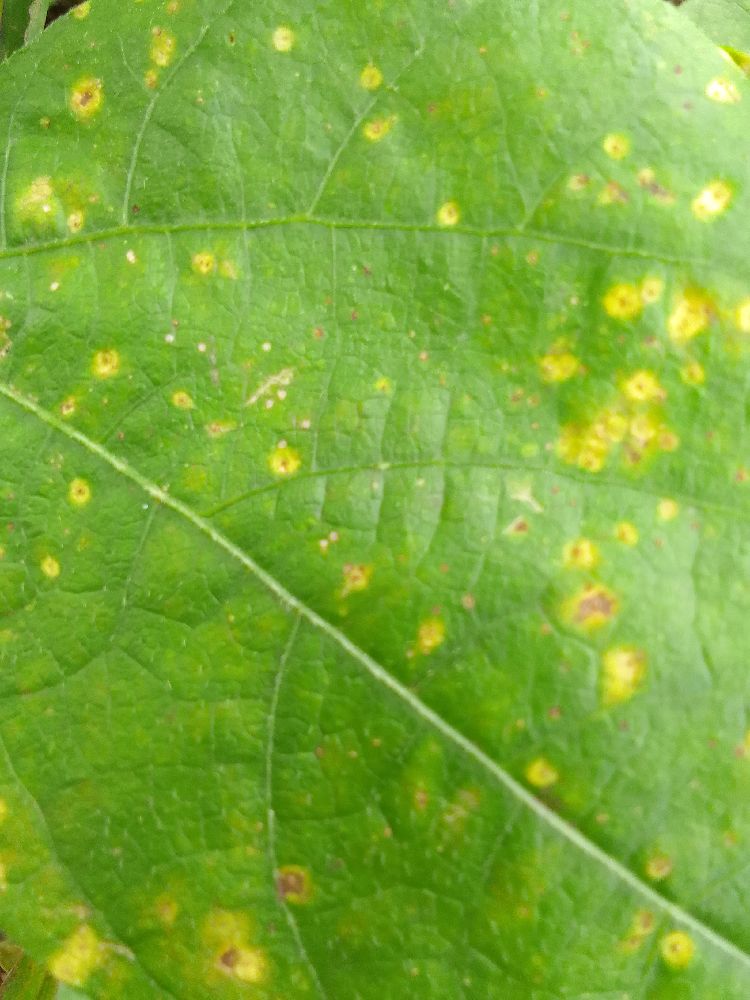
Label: rust